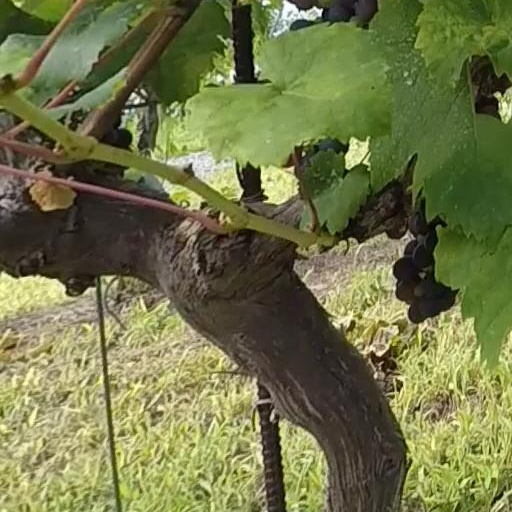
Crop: grape